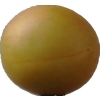
Label: cherry_wax